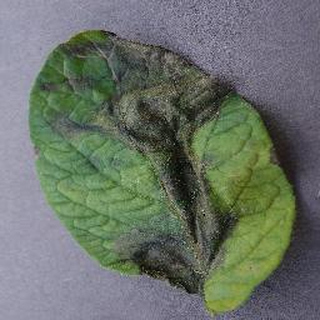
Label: potato_late_blight